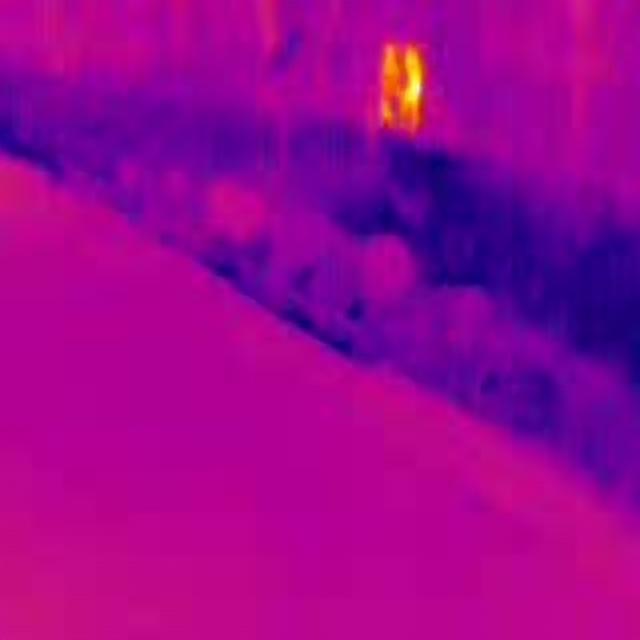
Detected objects:
label: person
label: person